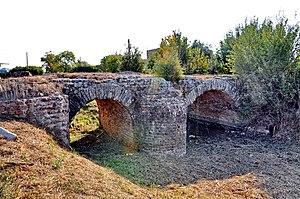
Pont romain des Esclapes
Cet article recense les monuments historiques français classés en 1939.
Cet article recense les monuments historiques de Fréjus, en France.